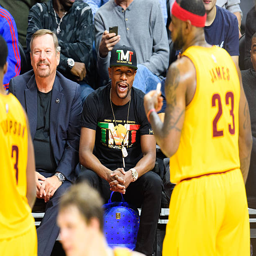
professional boxer attend a basketball game .